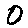
Label: 0